Sakado Station (Saitama)

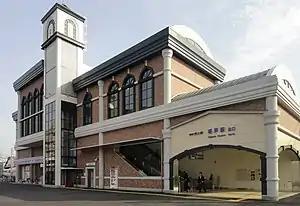
The north entrance in November 2011

is a junction passenger railway station located in the city of Sakado, Saitama, Japan, operated by the private railway operator Tōbu Railway.